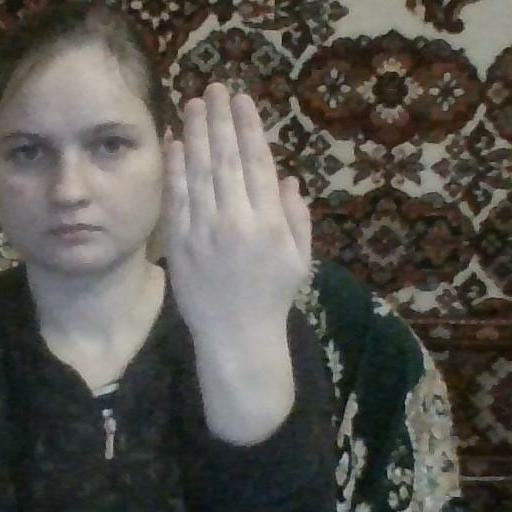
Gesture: stop_inverted